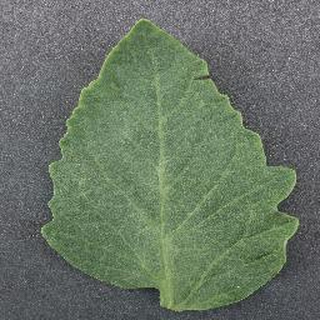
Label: healthy_tomato